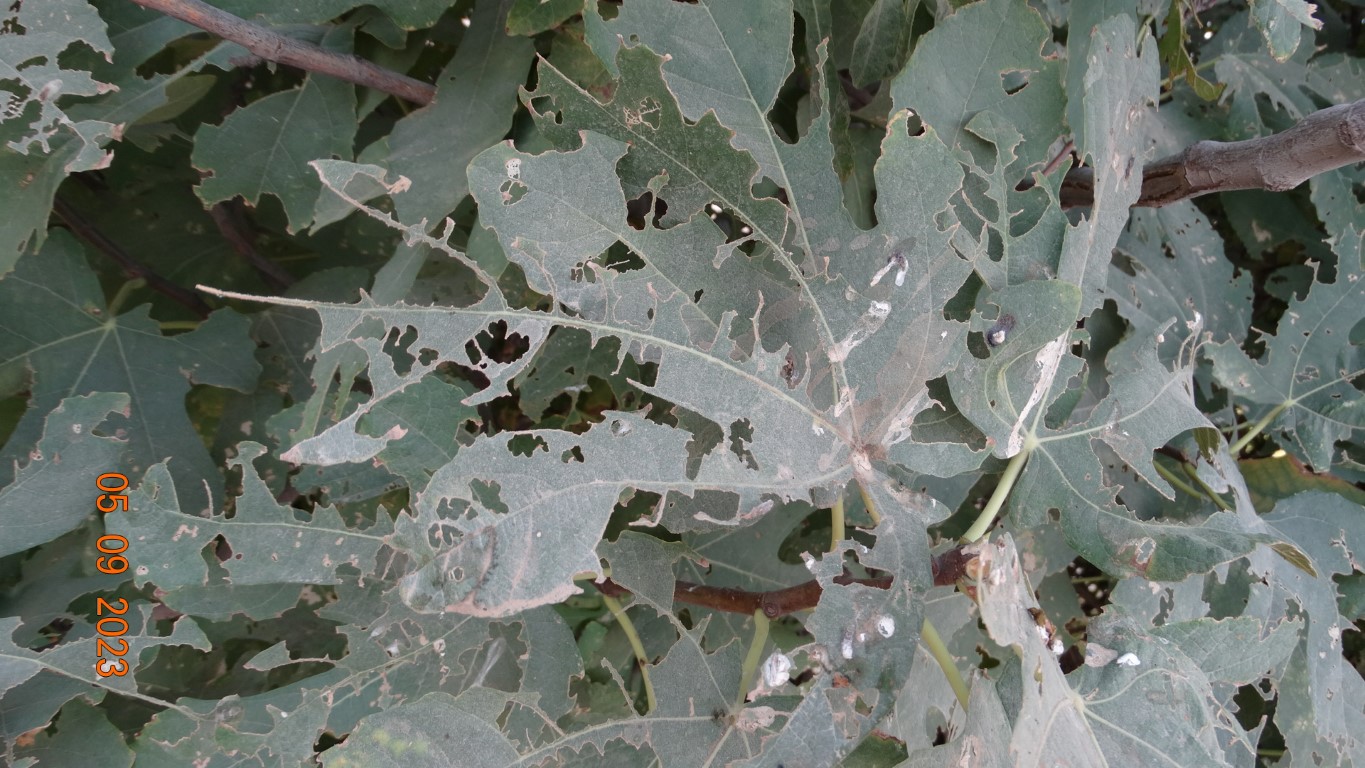
Label: infected